Post-traumatic amnesia

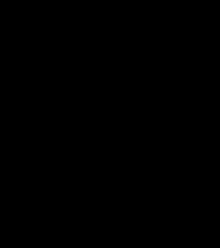
A common symptom of PTA is confusion.

The most prominent symptom of post-traumatic amnesia (PTA) is a loss of memory of the present time. As a result, patients are often unaware of their condition and may behave as if they are going about their regular lives. This can cause complications if patients are confined to a hospital and may lead to agitation, distress and anxiety. Many patients report feeling as though they were being "held prisoner" and being prevented from carrying on with their daily lives. Other symptoms include agitation, confusion, disorientation, and restlessness.